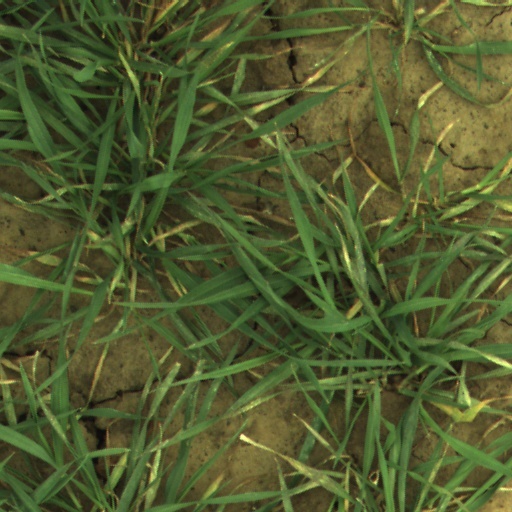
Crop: wheat